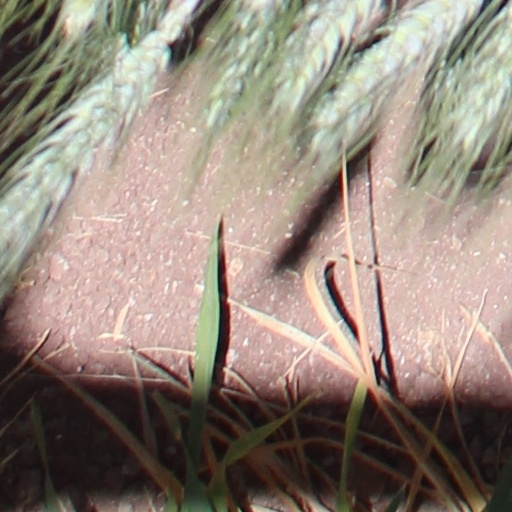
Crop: wheat